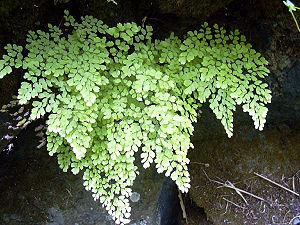
Adiantum est un genre d'environ 200 espèces de fougères de la famille des Pteridaceae.